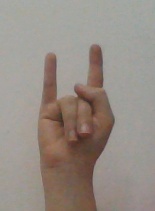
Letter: la